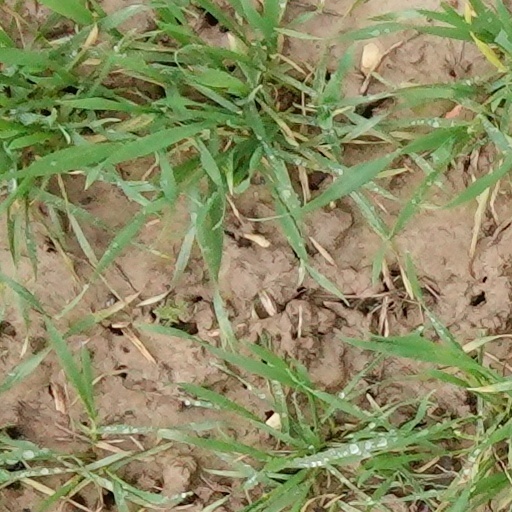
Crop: wheat